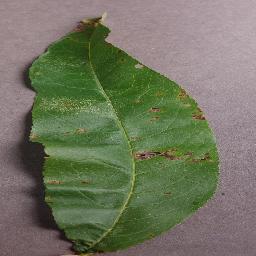
Label: Peach___Bacterial_spot